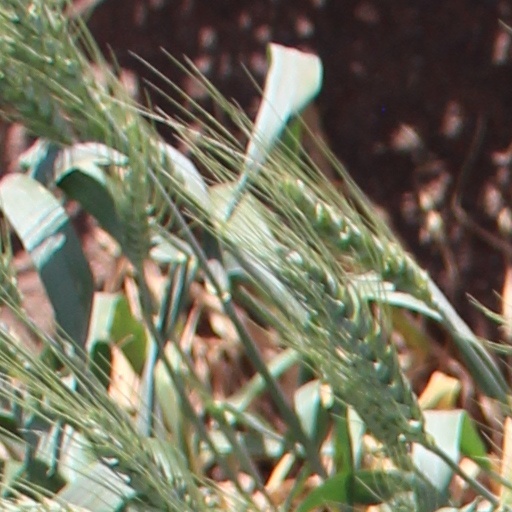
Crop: wheat